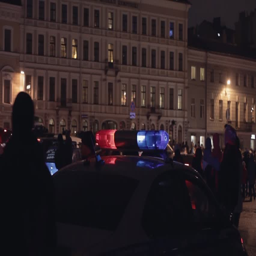
police car with flashing light on the night city street .